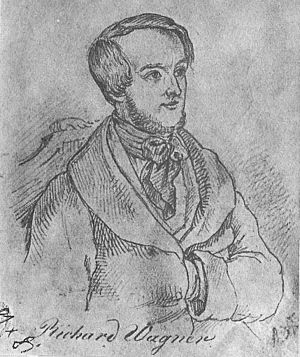
Den flyvende hollænder (opera)
Richard Wagner i året 1842
Den flyvende hollænder er en opera med musik og libretto af Richard Wagner.